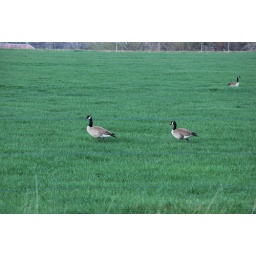
More attempts to capture just how green the grass is in the spring..these geese were very happy in this field.